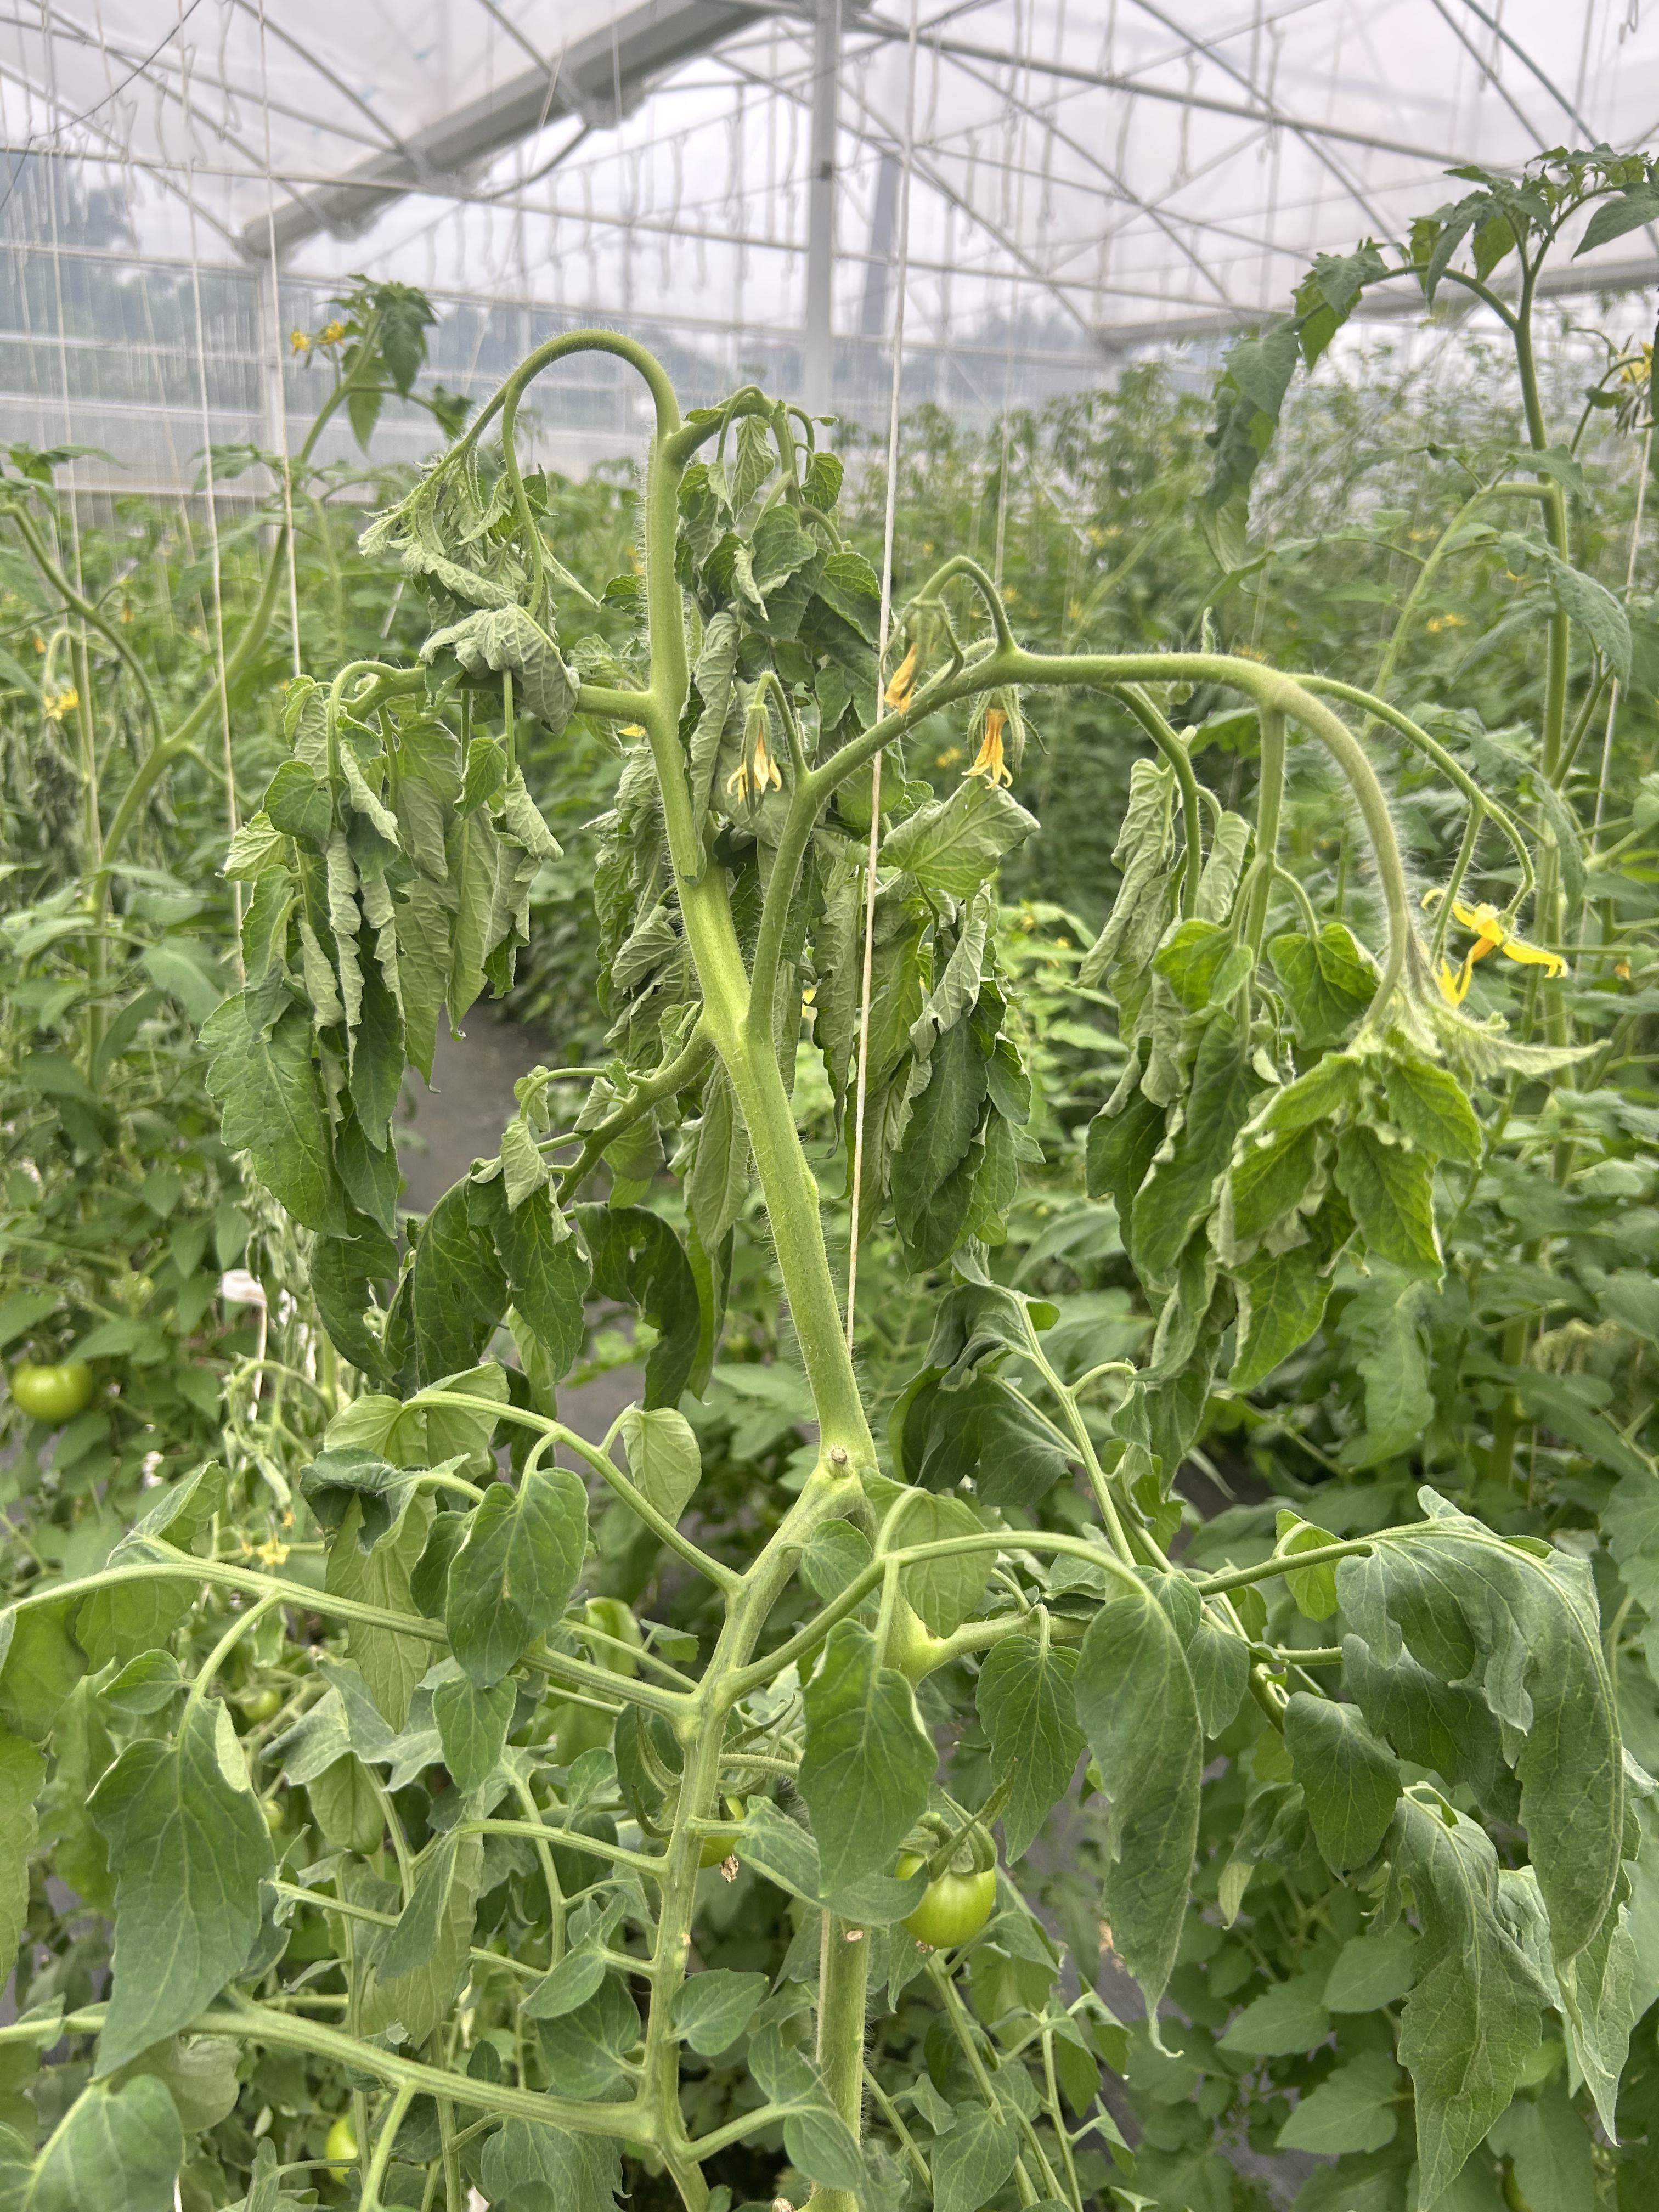
Disease: Wilt